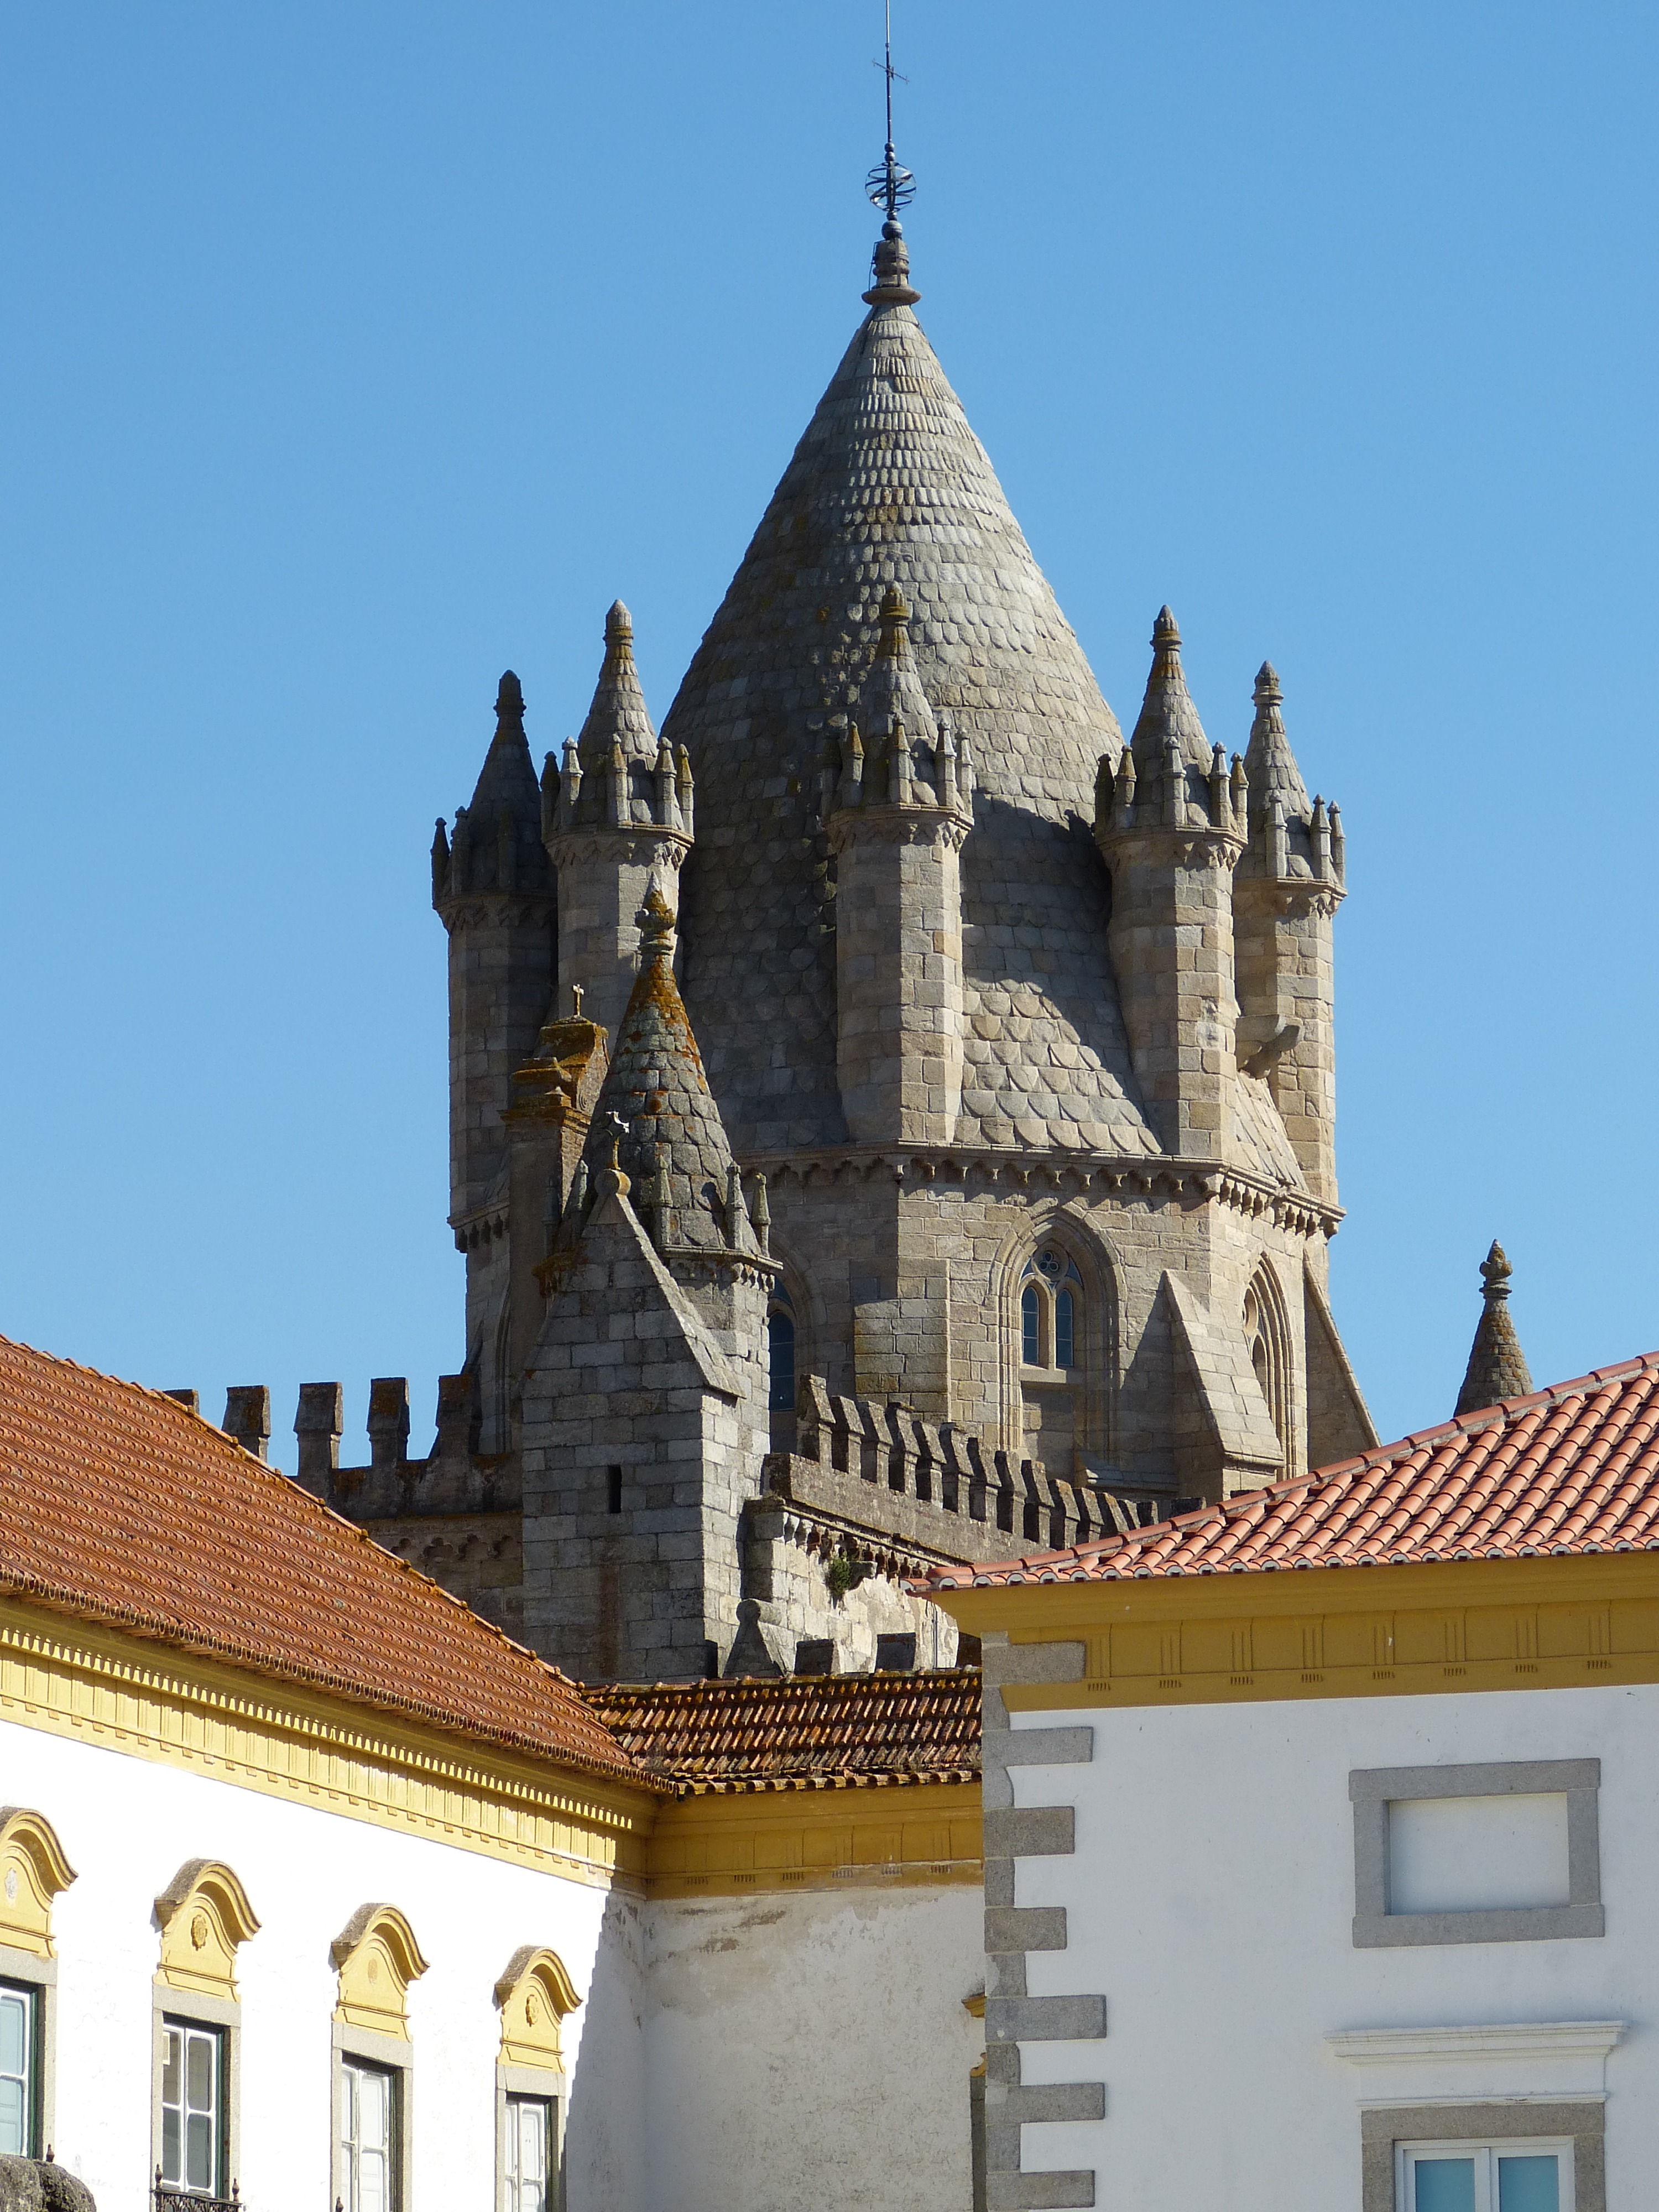
architecture, building, chateau, tower, facade, church, cathedral, tourism, place of worship, bell tower, old town, spire, steeple, monastery, portugal, romanesque, historically, middle ages, rhaeto romanic, evora, tours